Timeline of the COVID-19 pandemic in Texas

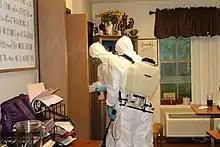
Two people in hazmat suits disinfecting surfaces at a nursing home

May 13: Members of the Texas National Guard are deployed to disinfect nursing homes and assisted living facilities, which at the time have accounted for 47 percent of the state's deaths.